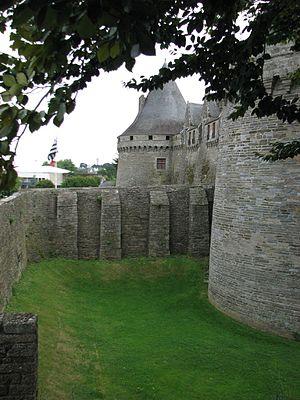
Le château des Rohan à Pontivy
Pontivy est une commune française, chef-lieu d'arrondissement du département du Morbihan en région Bretagne.
Le château de Pontivy, appelé château des Rohan, a été bâti aux XVᵉ et XVIᵉ siècles par la famille de Rohan.